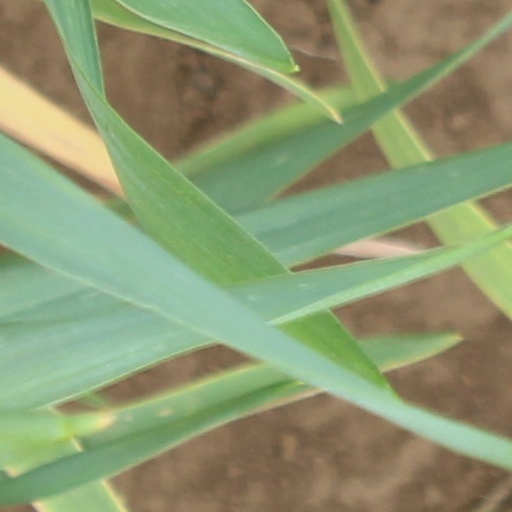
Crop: wheat